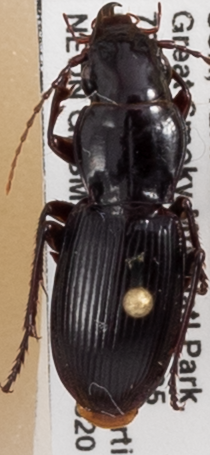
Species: Pterostichus acutipes acutipes
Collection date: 2019-08-20
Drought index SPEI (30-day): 0.356
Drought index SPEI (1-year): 2.09
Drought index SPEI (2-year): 2.09